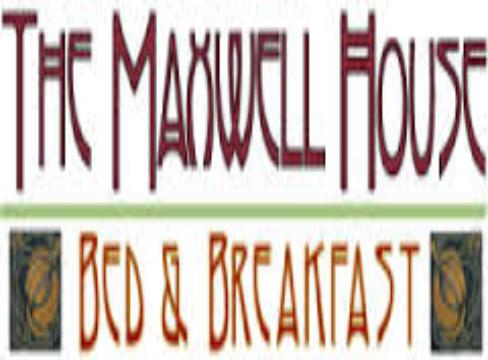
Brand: Maxwell House
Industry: Food